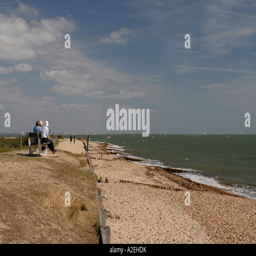
holiday makers on the beach look out